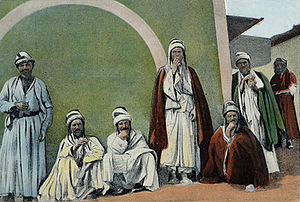
Yazidisme
Yazider, farvelagt foto fra Mardin slutningen af 1800-tallet.
Yazidisme eller Sharfadin er en religion med gamle indo-europæiske rødder. Medlemmerne er primært kurdisktalende og bor i Mosul-området i det nordlige Irak. Andre samfund i Transkaukasien, Armenien, Tyrkiet og Syrien har været i tilbagegang siden 1990'erne. Medlemmerne udvandrer til Europa, især til Tyskland.